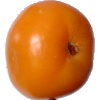
Label: Tomato Yellow 1